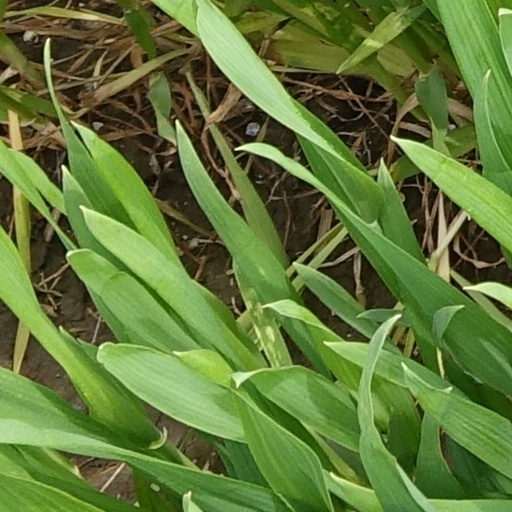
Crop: wheat